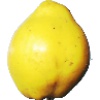
Label: quince